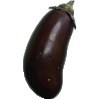
Label: Eggplant 1